Diapause

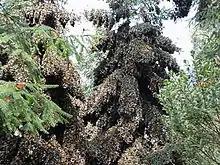
Overwintering monarch butterflies in diapause clustering on oyamel trees. One tree is completely covered in butterflies. These butterflies were located on a preserve outside of Angangueo, Michoacán, Mexico

During the maintenance phase, insects experience lowered metabolism and developmental arrest is maintained. Sensitivity to certain stimuli which act to prevent termination of diapause, such as photoperiod and temperature, is increased. At this stage, insects are unresponsive to changes in the environment that will eventually trigger the end of diapause, but they grow more sensitive to these stimuli as time progresses.